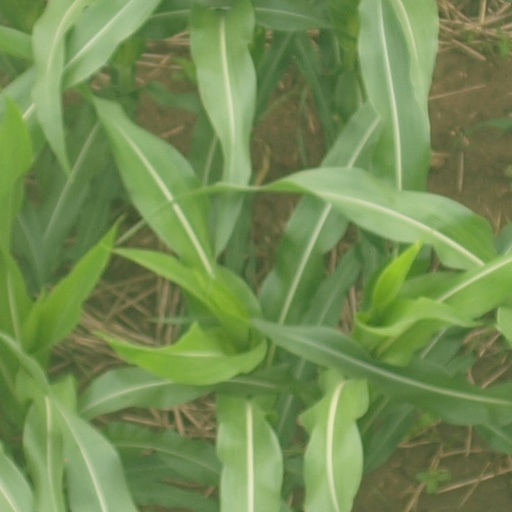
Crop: maize; corn